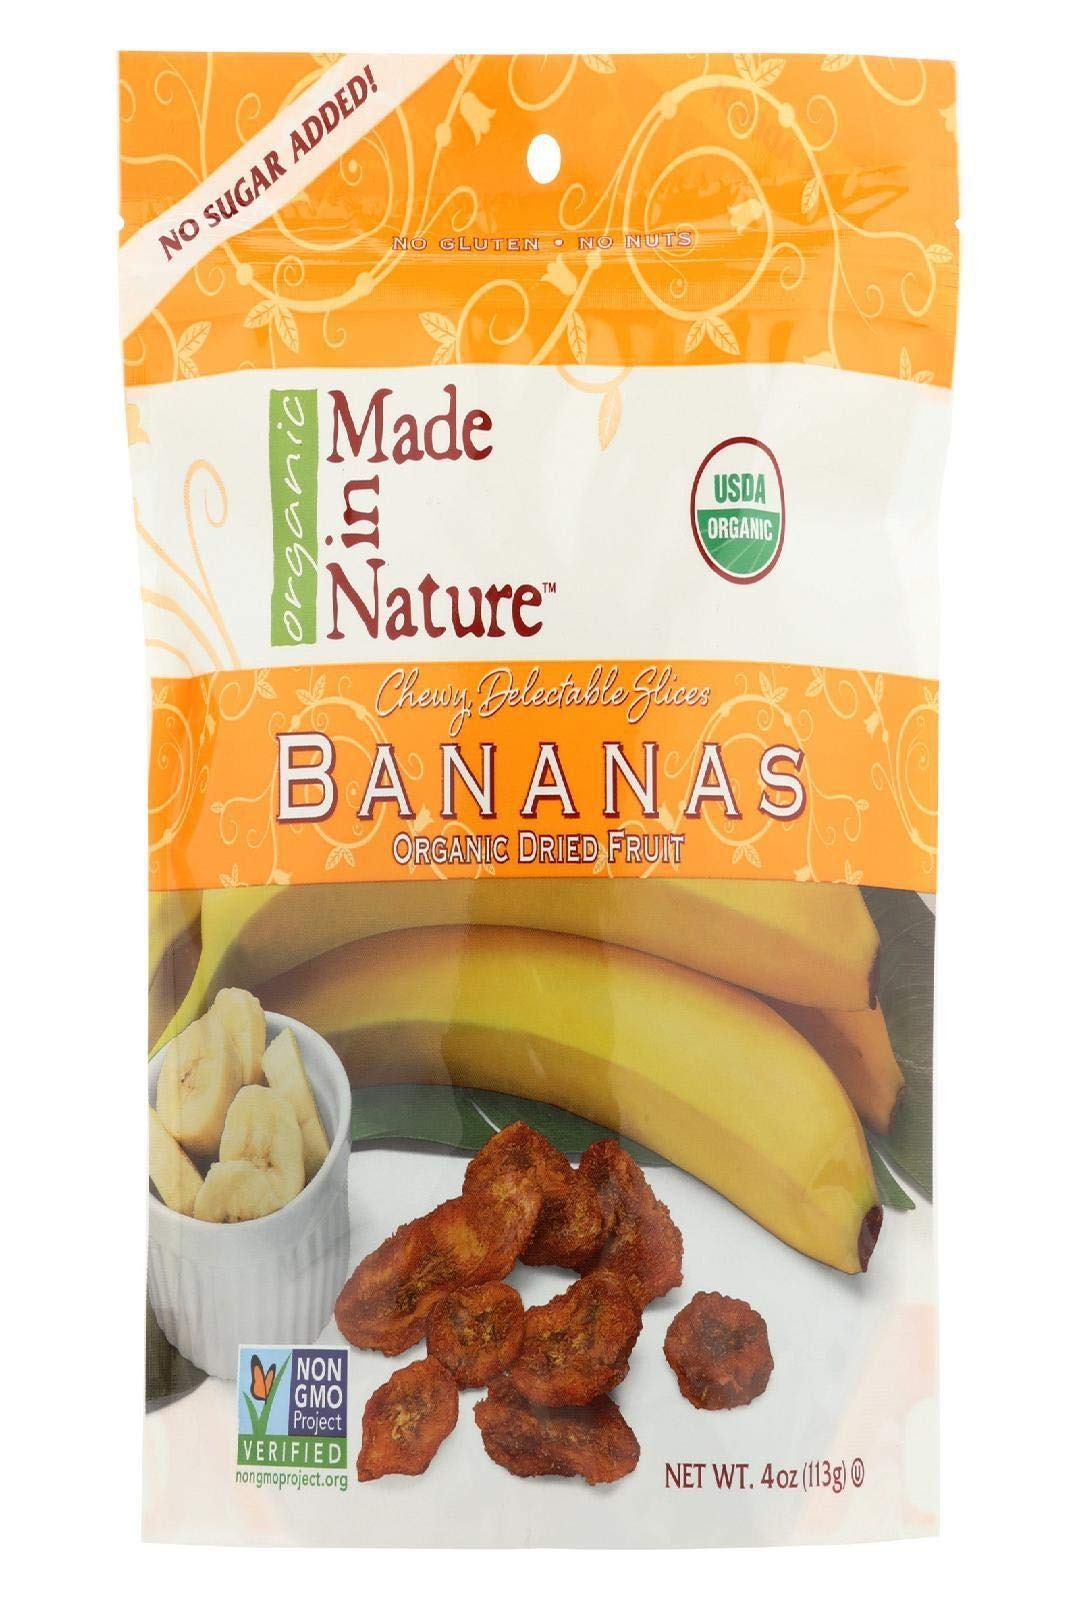
Item Name: MADE IN NATURE Organic Bananas Slices, 4 OZ
Bullet Point 1: Grocery
Bullet Point 2: Dried Bananas
Bullet Point 3: Made In Nature
Value: 4.0
Unit: ounce

Price: 4.89